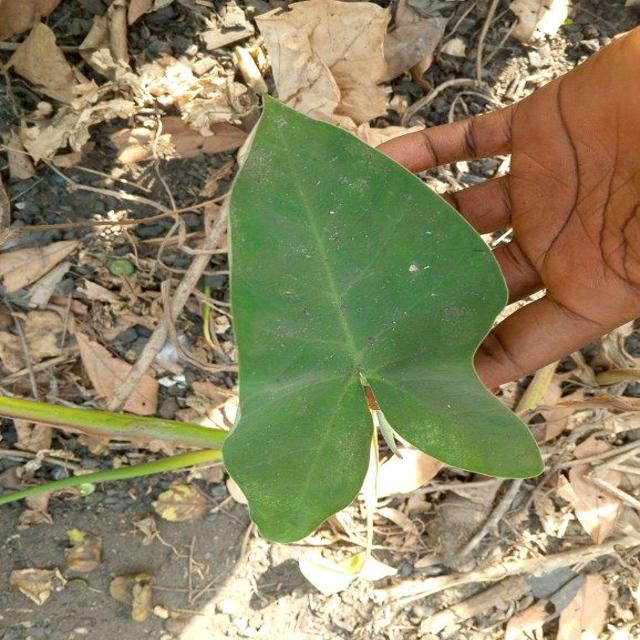
Label: Early_Blight